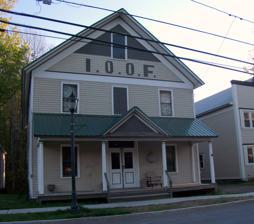
Building: IOOF Hall (Hunter, New York)
Country: United States of America
Year built: 1913
United States historic place IOOF Hall U.S. National Register of Historic Places IOOF Hall, May 2011 Show map of New York Show map of the United States Location 6325 Main St., Hunter, New York Coordinates 42°12′43″N 74°13′3″W / 42.21194°N 74.21750°W / 42.21194; -74.21750 Area less than one acre Built 1913 Architectural style Queen Anne NRHP reference No. 02001642 Added to NRHP December 31, 2002 IOOF Hall , also known as Lockwood Lodge No. 653, is a historic Independent Order of Odd Fellows building located at Hunter in Greene County, New York .  It was built in 1917 and is a 2 + 1 ⁄ 2 -story,  three-by-six-bay, wood-frame gable-roofed structure. It was used as a fraternal hall until the late 20th century. It was listed on the National Register of Historic Places in 2002. References